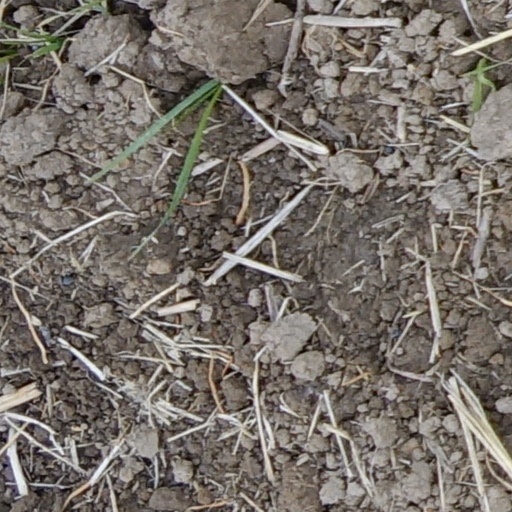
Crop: wheat